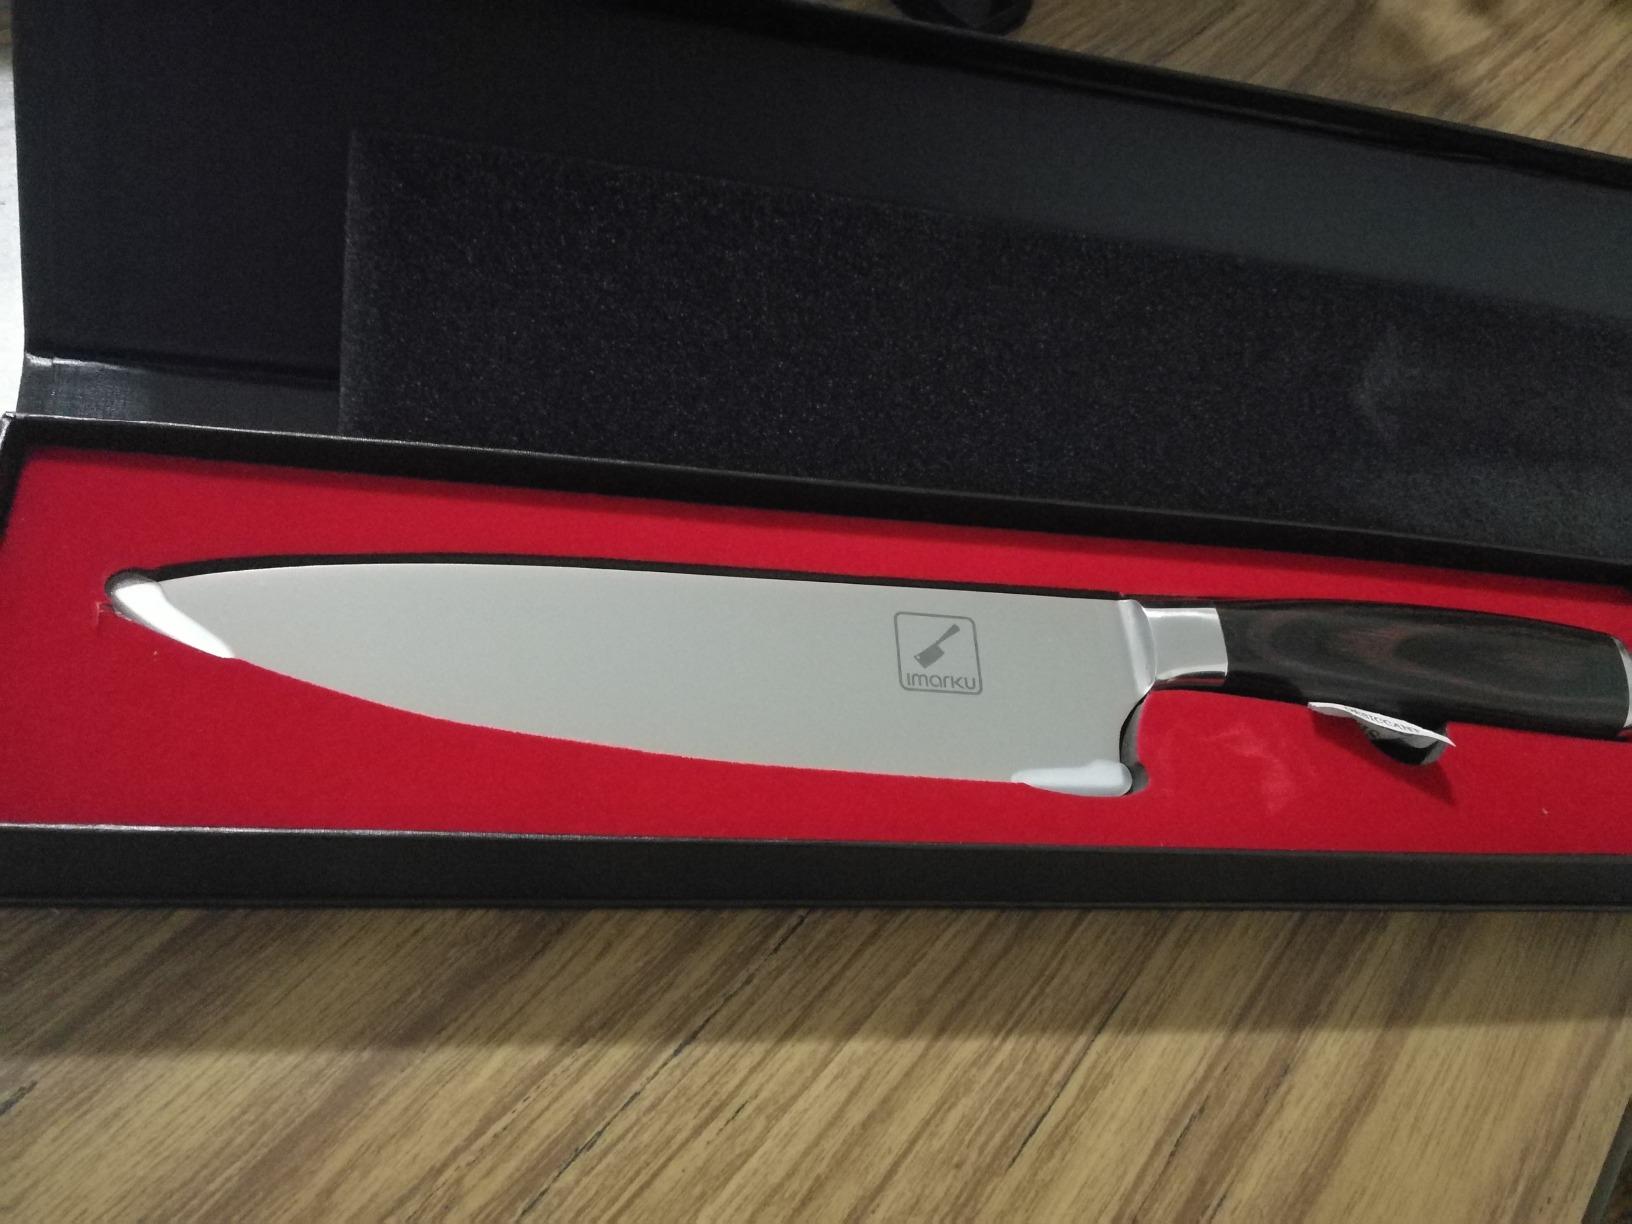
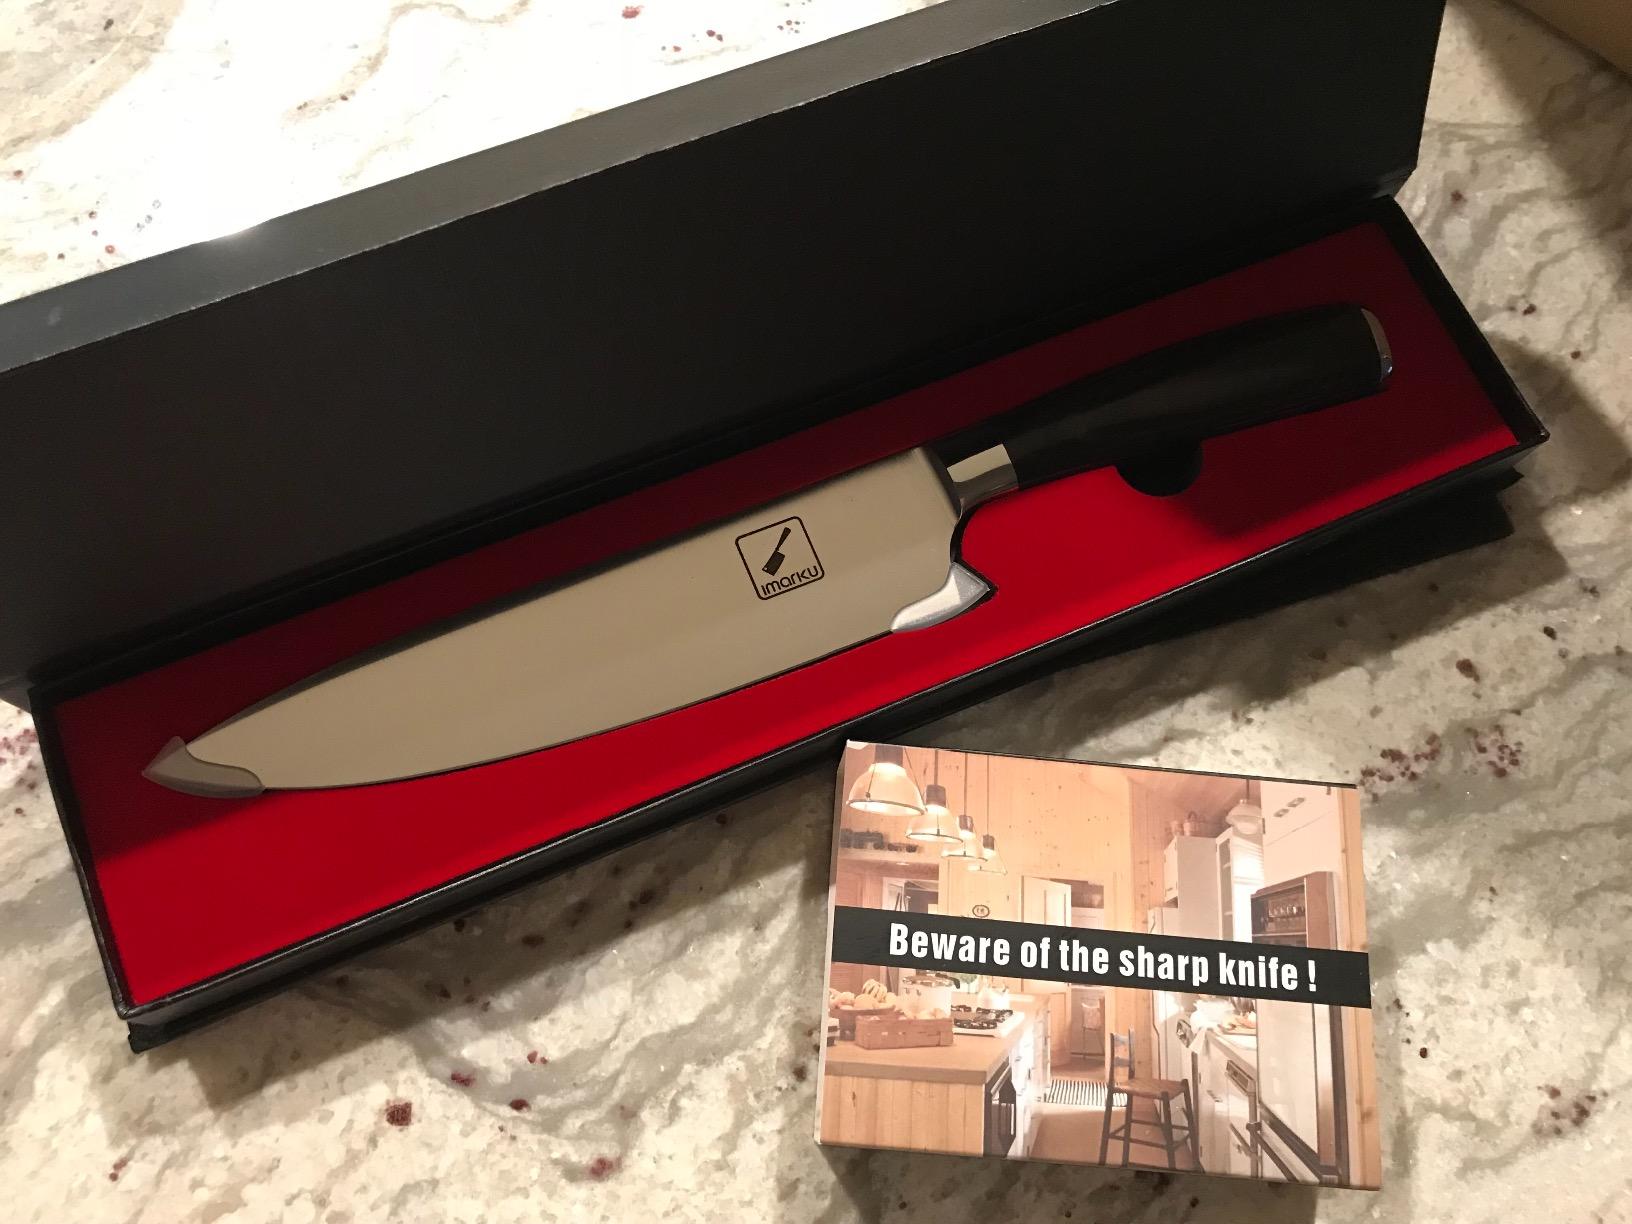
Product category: items_knife
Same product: yes